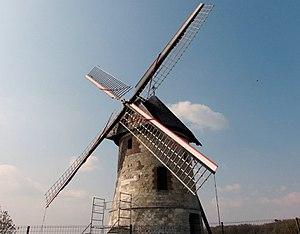
Dehéries est une commune française située dans le département du Nord, en région Hauts-de-France.